Aníbal López

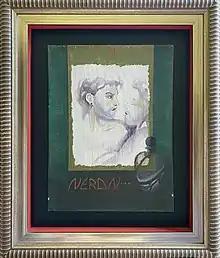
Painting from Aníbal López (A-1 53167). Title: Nerón (Nero). Year: 1991.

In 2001 at the 49th Venice Biennale, he exhibited photographs from a 2000 action in which he scattered the contents of ten large bags of coal across the main boulevard in the center of Guatemala City where a military parade was to take place. The action was intended to remind the military of the crimes and massacres it committed against the country's citizens during the 36-year civil war when more than 200 000 civilians were killed - mostly members of the indigenous Maya Indian community. The military committed human rights abuses including some acts that have been judged to be genocide, as documented by Nobel Peace Prize winner Rigoberta Menchú and others. In an interview with Biennale organizers, the artist stated, "There is a close relationship namely, between the coal, the massacres, and the military, because this material can always be found in the mass graves. In most cases, houses and corpses are burned. I knew that the coal would be cleared away before the parade. I scattered it at about two o'clock in the morning, and at seven o'clock it had already been removed. But there were still traces left. I wanted the military to walk over these traces, and to be able to take photos of the marching army. Since I work with signs that have somehow established themselves, in this case the coal that points to the massacres and the mass graves, I refer with the action to existing problems, without becoming too obvious. It wasn't my intention for the spectators to perceive these signs, but rather that the military itself should notice them."